High School High

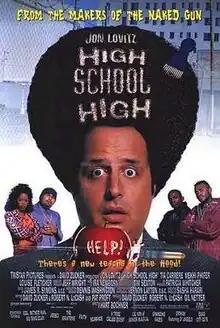
Theatrical release poster

High School High is a 1996 American comedy film about an inner city high school in the Los Angeles, California area, starring Jon Lovitz, Tia Carrere, Mekhi Phifer, Louise Fletcher, Malinda Williams, and Brian Hooks. It is a spoof of films concerning idealistic teachers (such as "To Sir, with Love") being confronted with a class of cynical teenagers, disengaged by conventional schooling, and loosely parodies "Blackboard Jungle", "High School Confidential", "The Principal", "Dangerous Minds", "Lean on Me", "The Substitute", "Stand and Deliver", and "Grease".